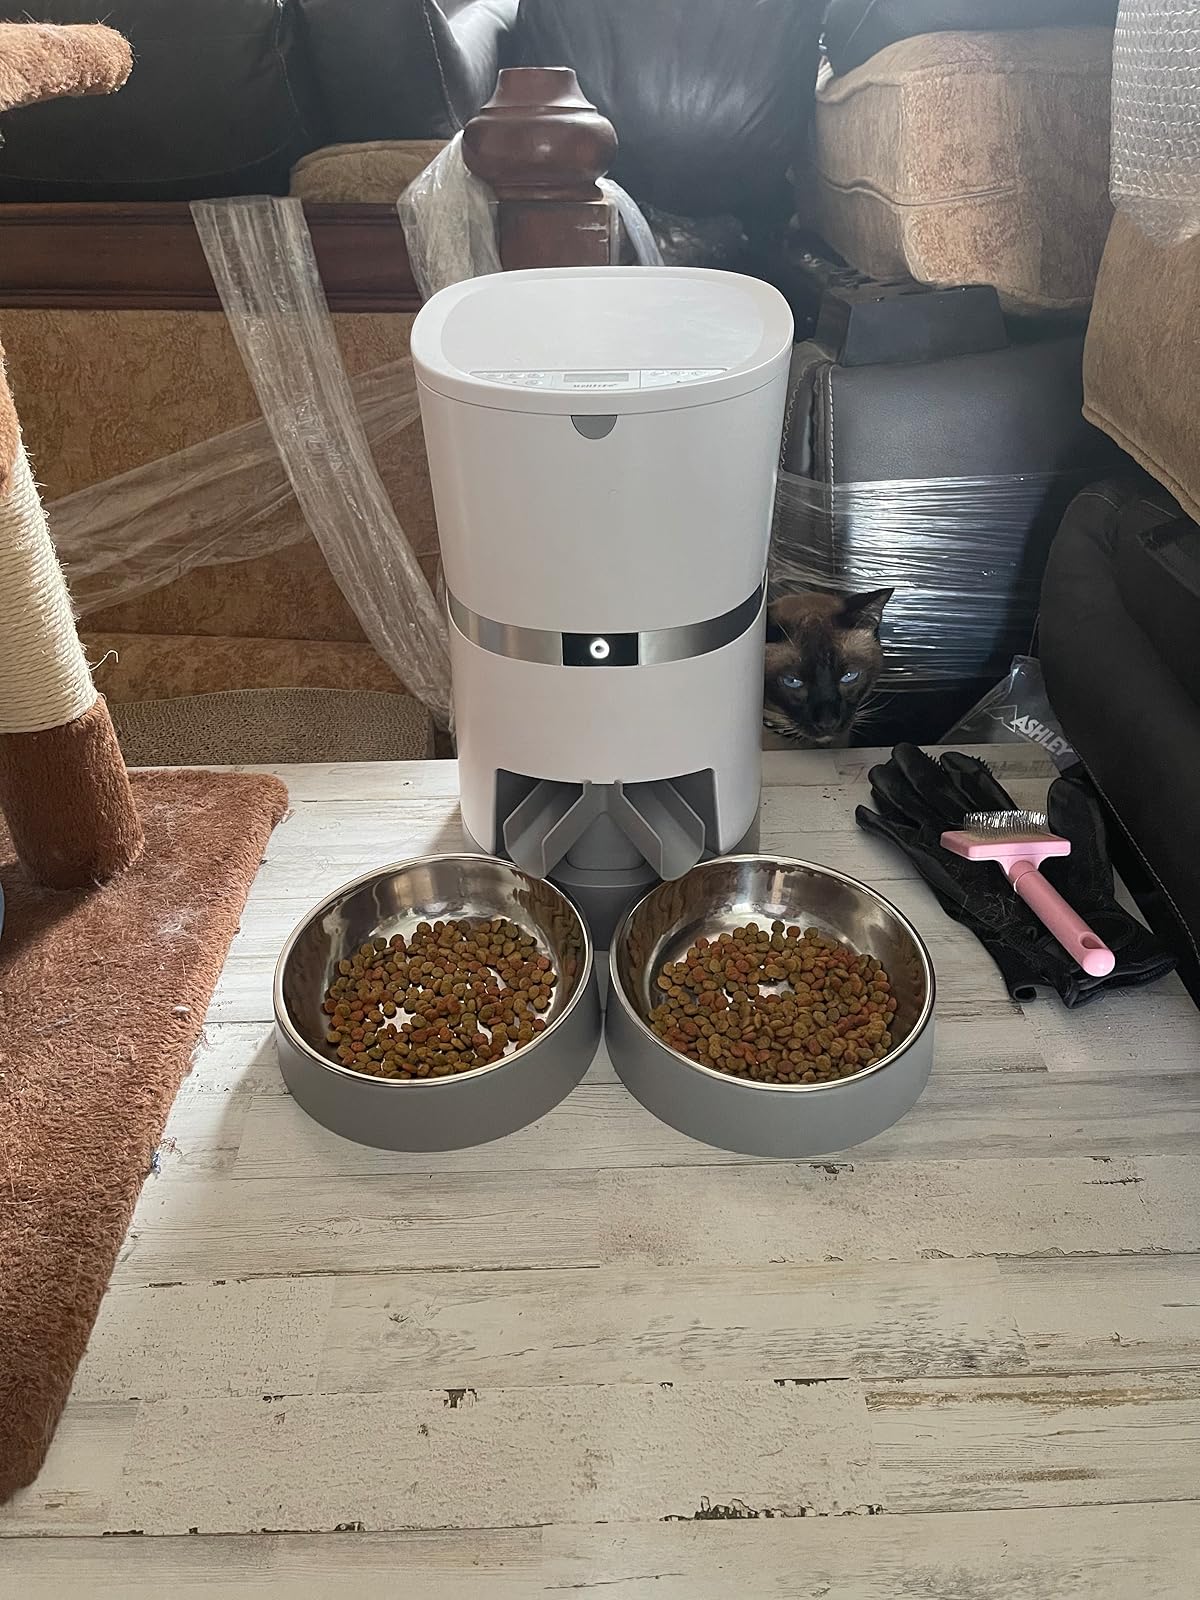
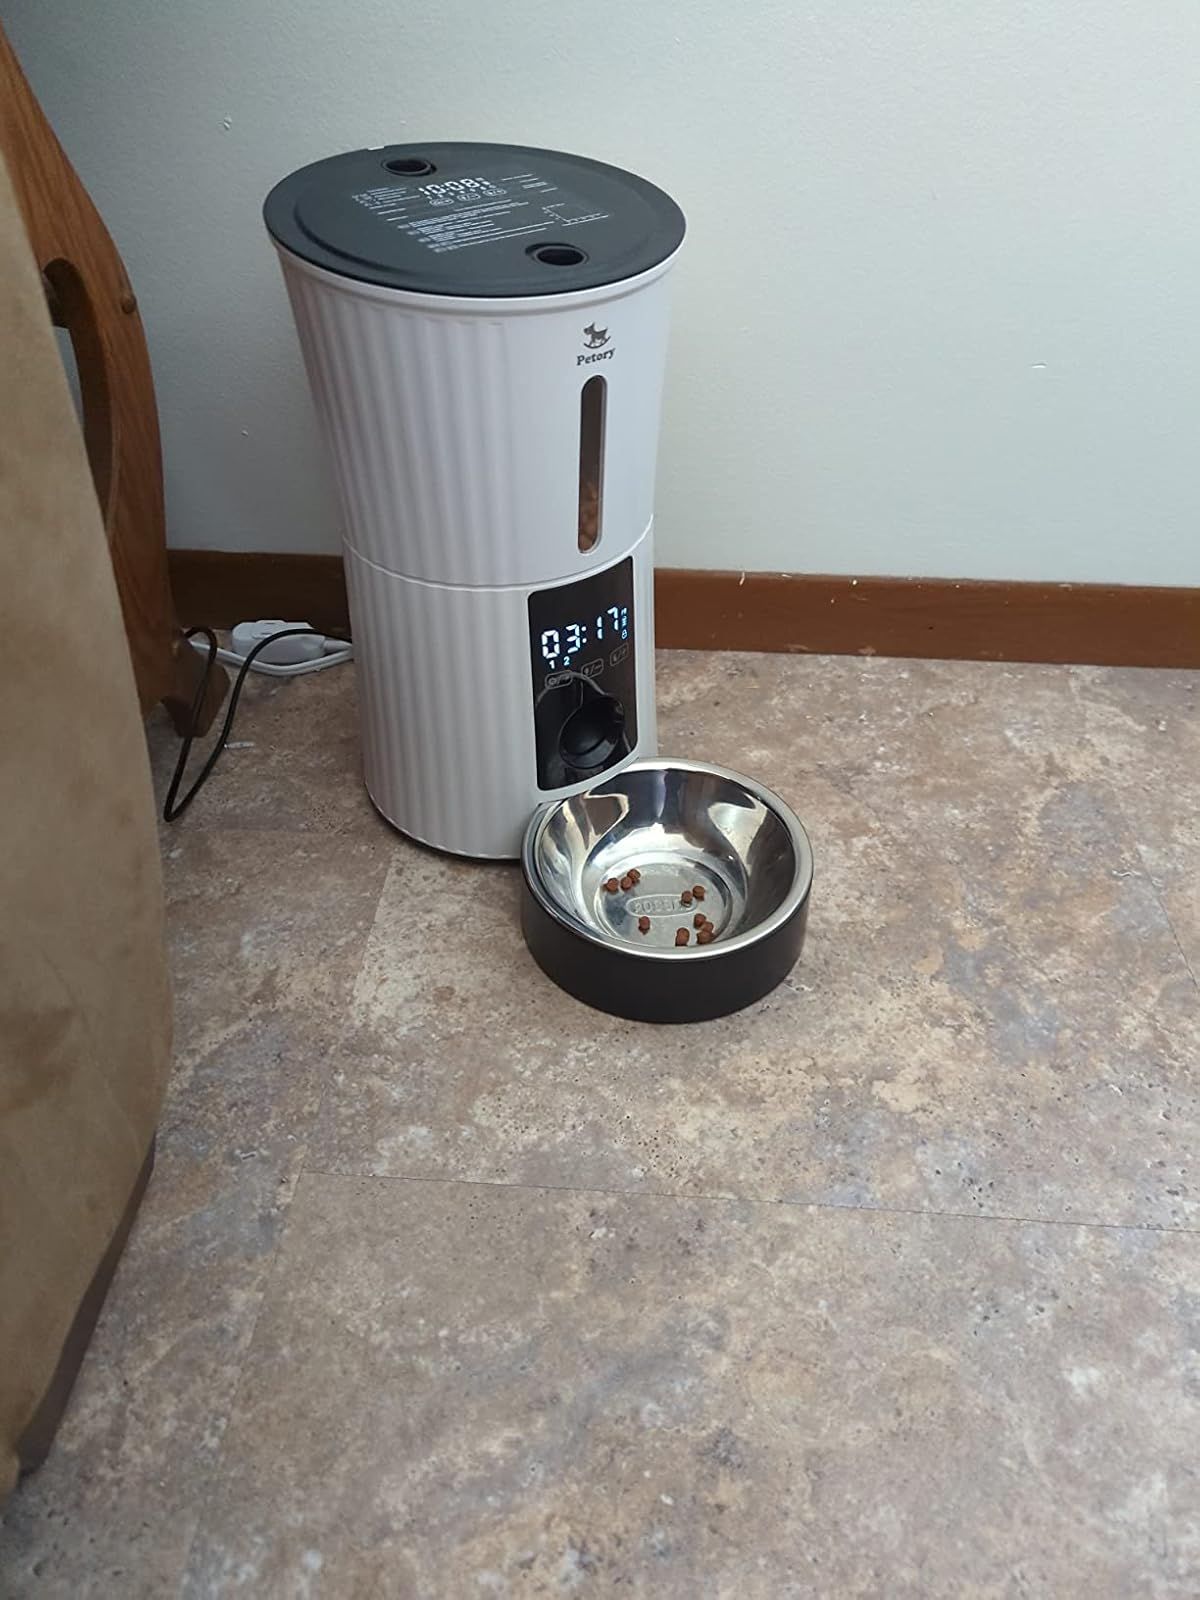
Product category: items_feeder
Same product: no